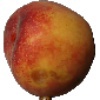
Label: Peach 1